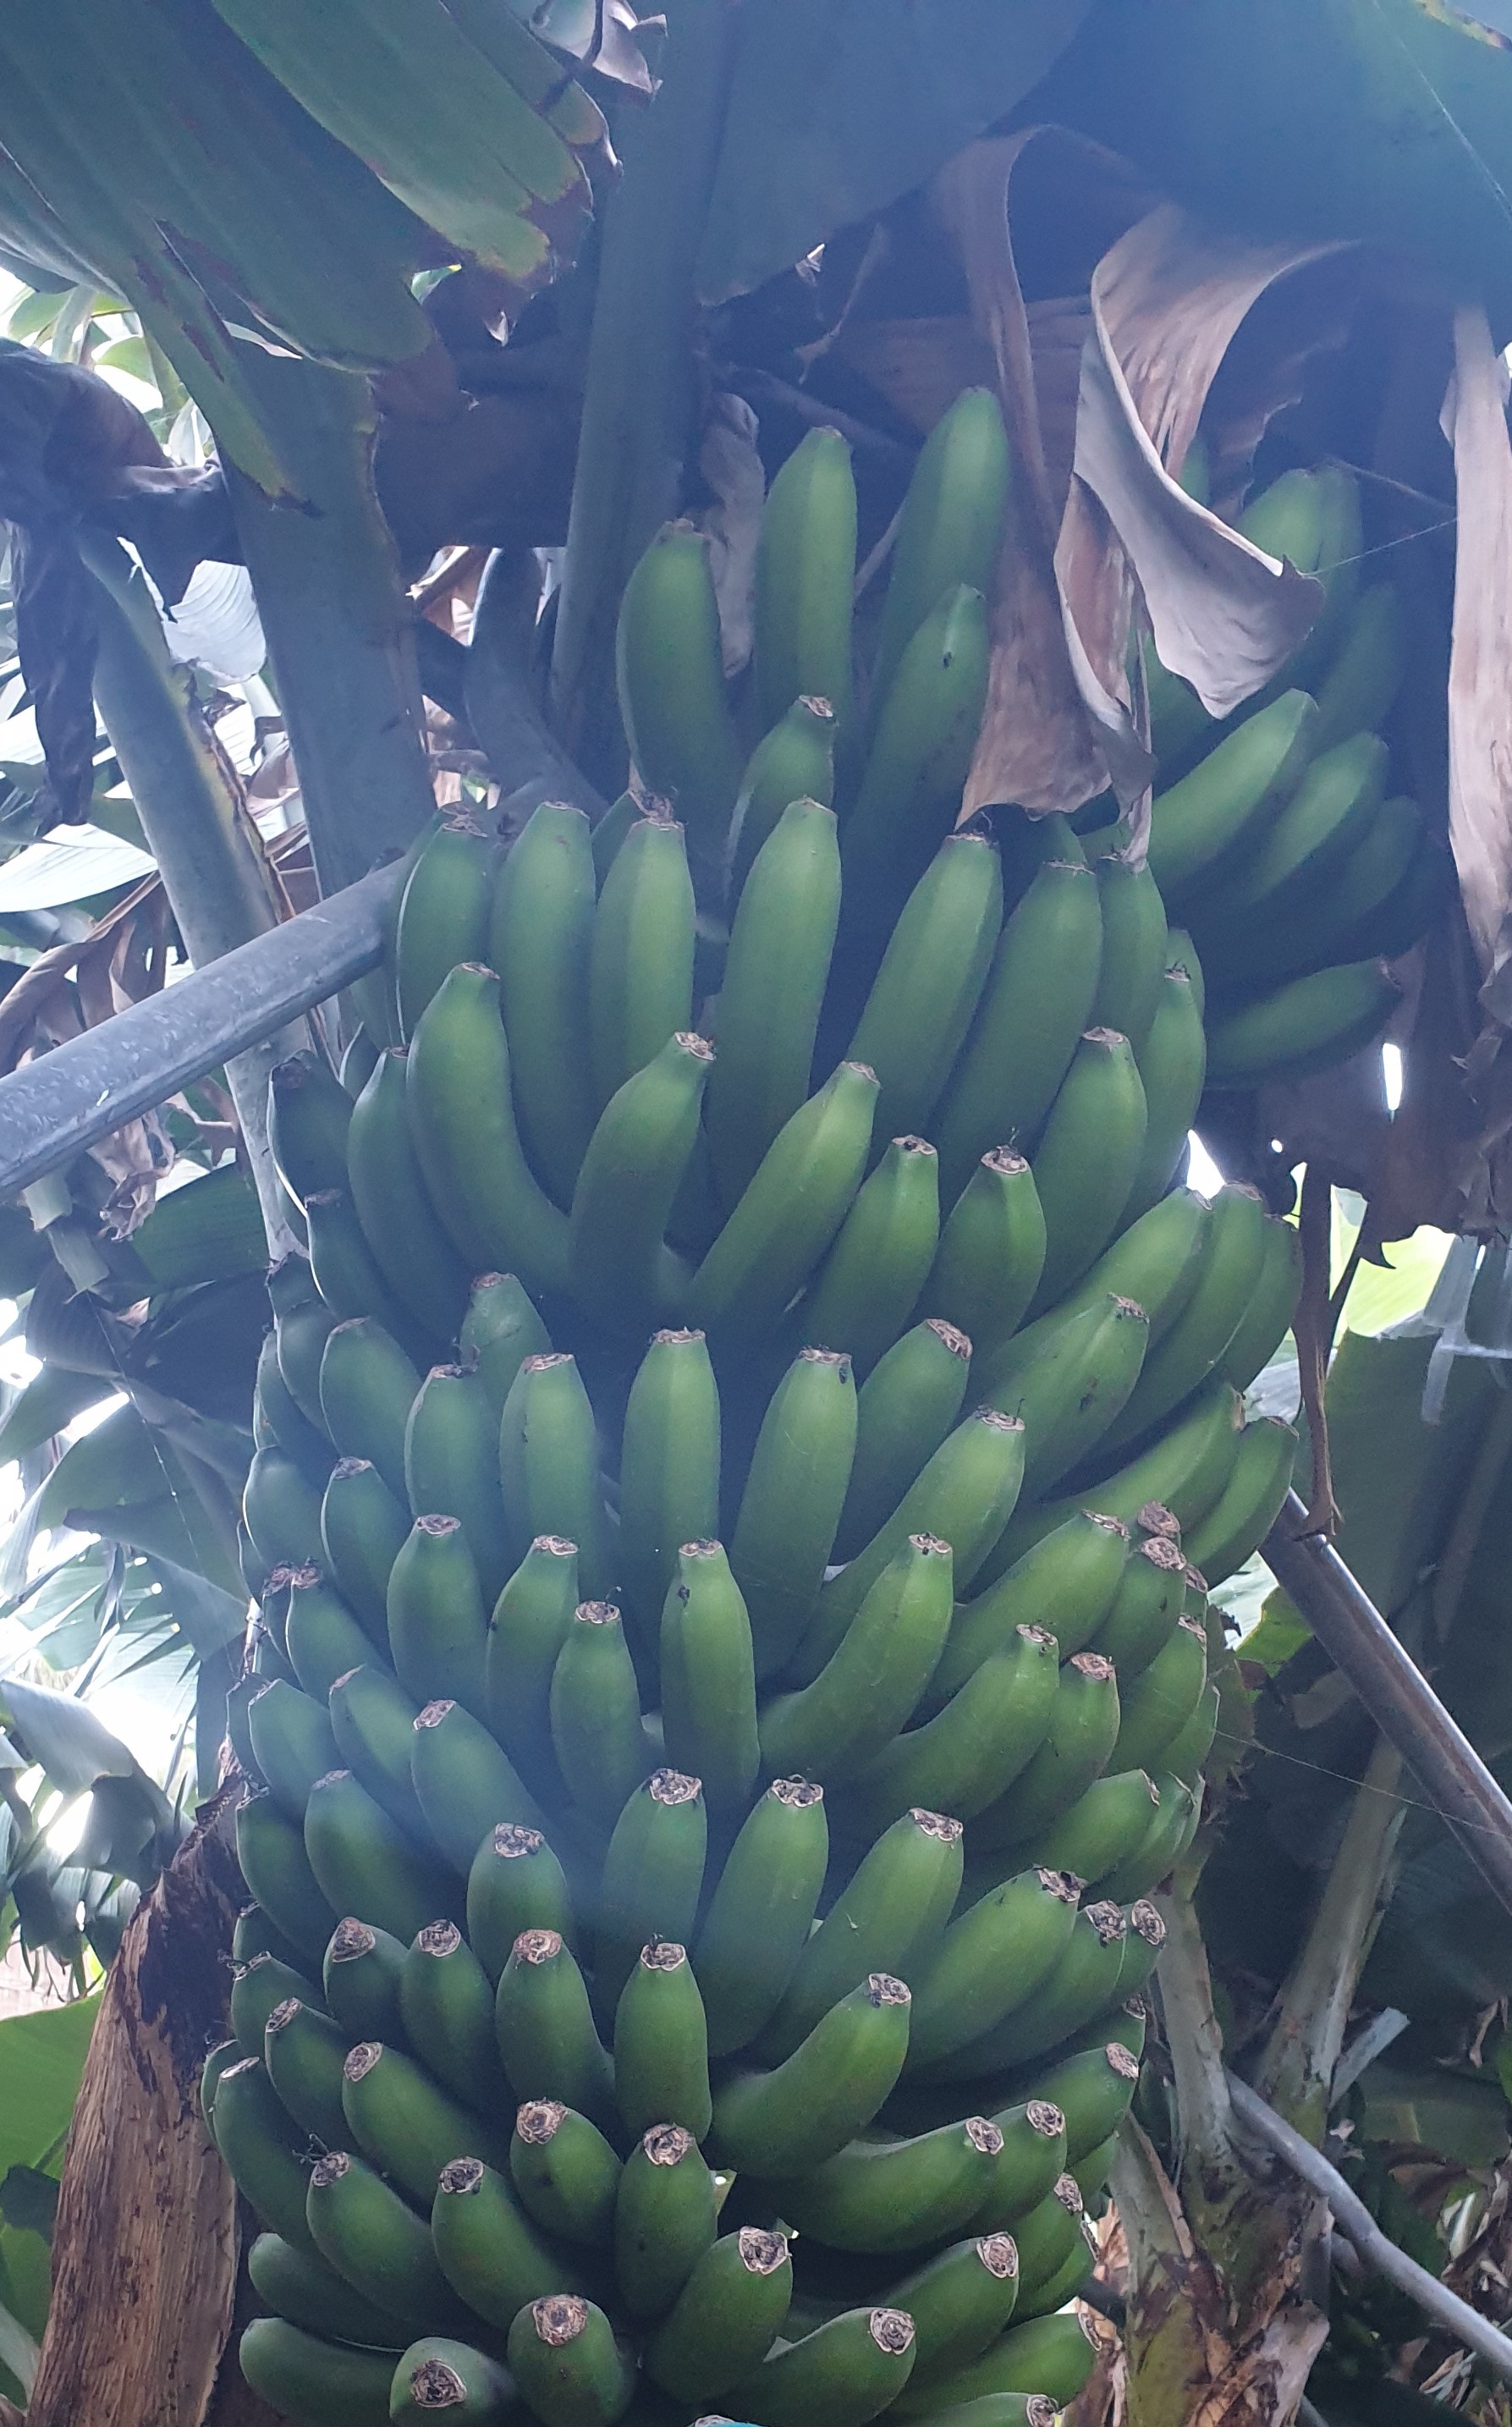
Label: Cut